The Continent Makers

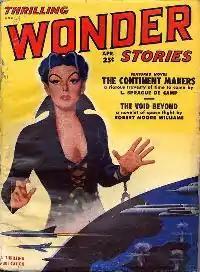
Cover of the April, 1951 issue of "Thrilling Wonder Stories", illustrating "The Continent Makers"

The Continent Makers is a science fiction novella by American writer L. Sprague de Camp, part of his "Viagens Interplanetarias" series. It was first published in the magazine "Thrilling Wonder Stories" in the issue for April, 1951. It first appeared in book form in the collection "The Continent Makers and Other Tales of the Viagens", published in hardcover by Twayne Publishers in 1953, and in paperback by Signet Books in 1971. It has also been translated into Portuguese, Dutch, and Italian.